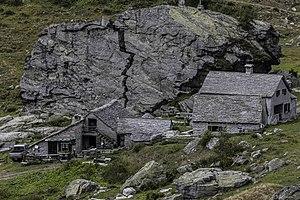
Le parc naturel de l'Alpe Veglia-Alpe Devero est un parc naturel de la région du Piémont en Italie.